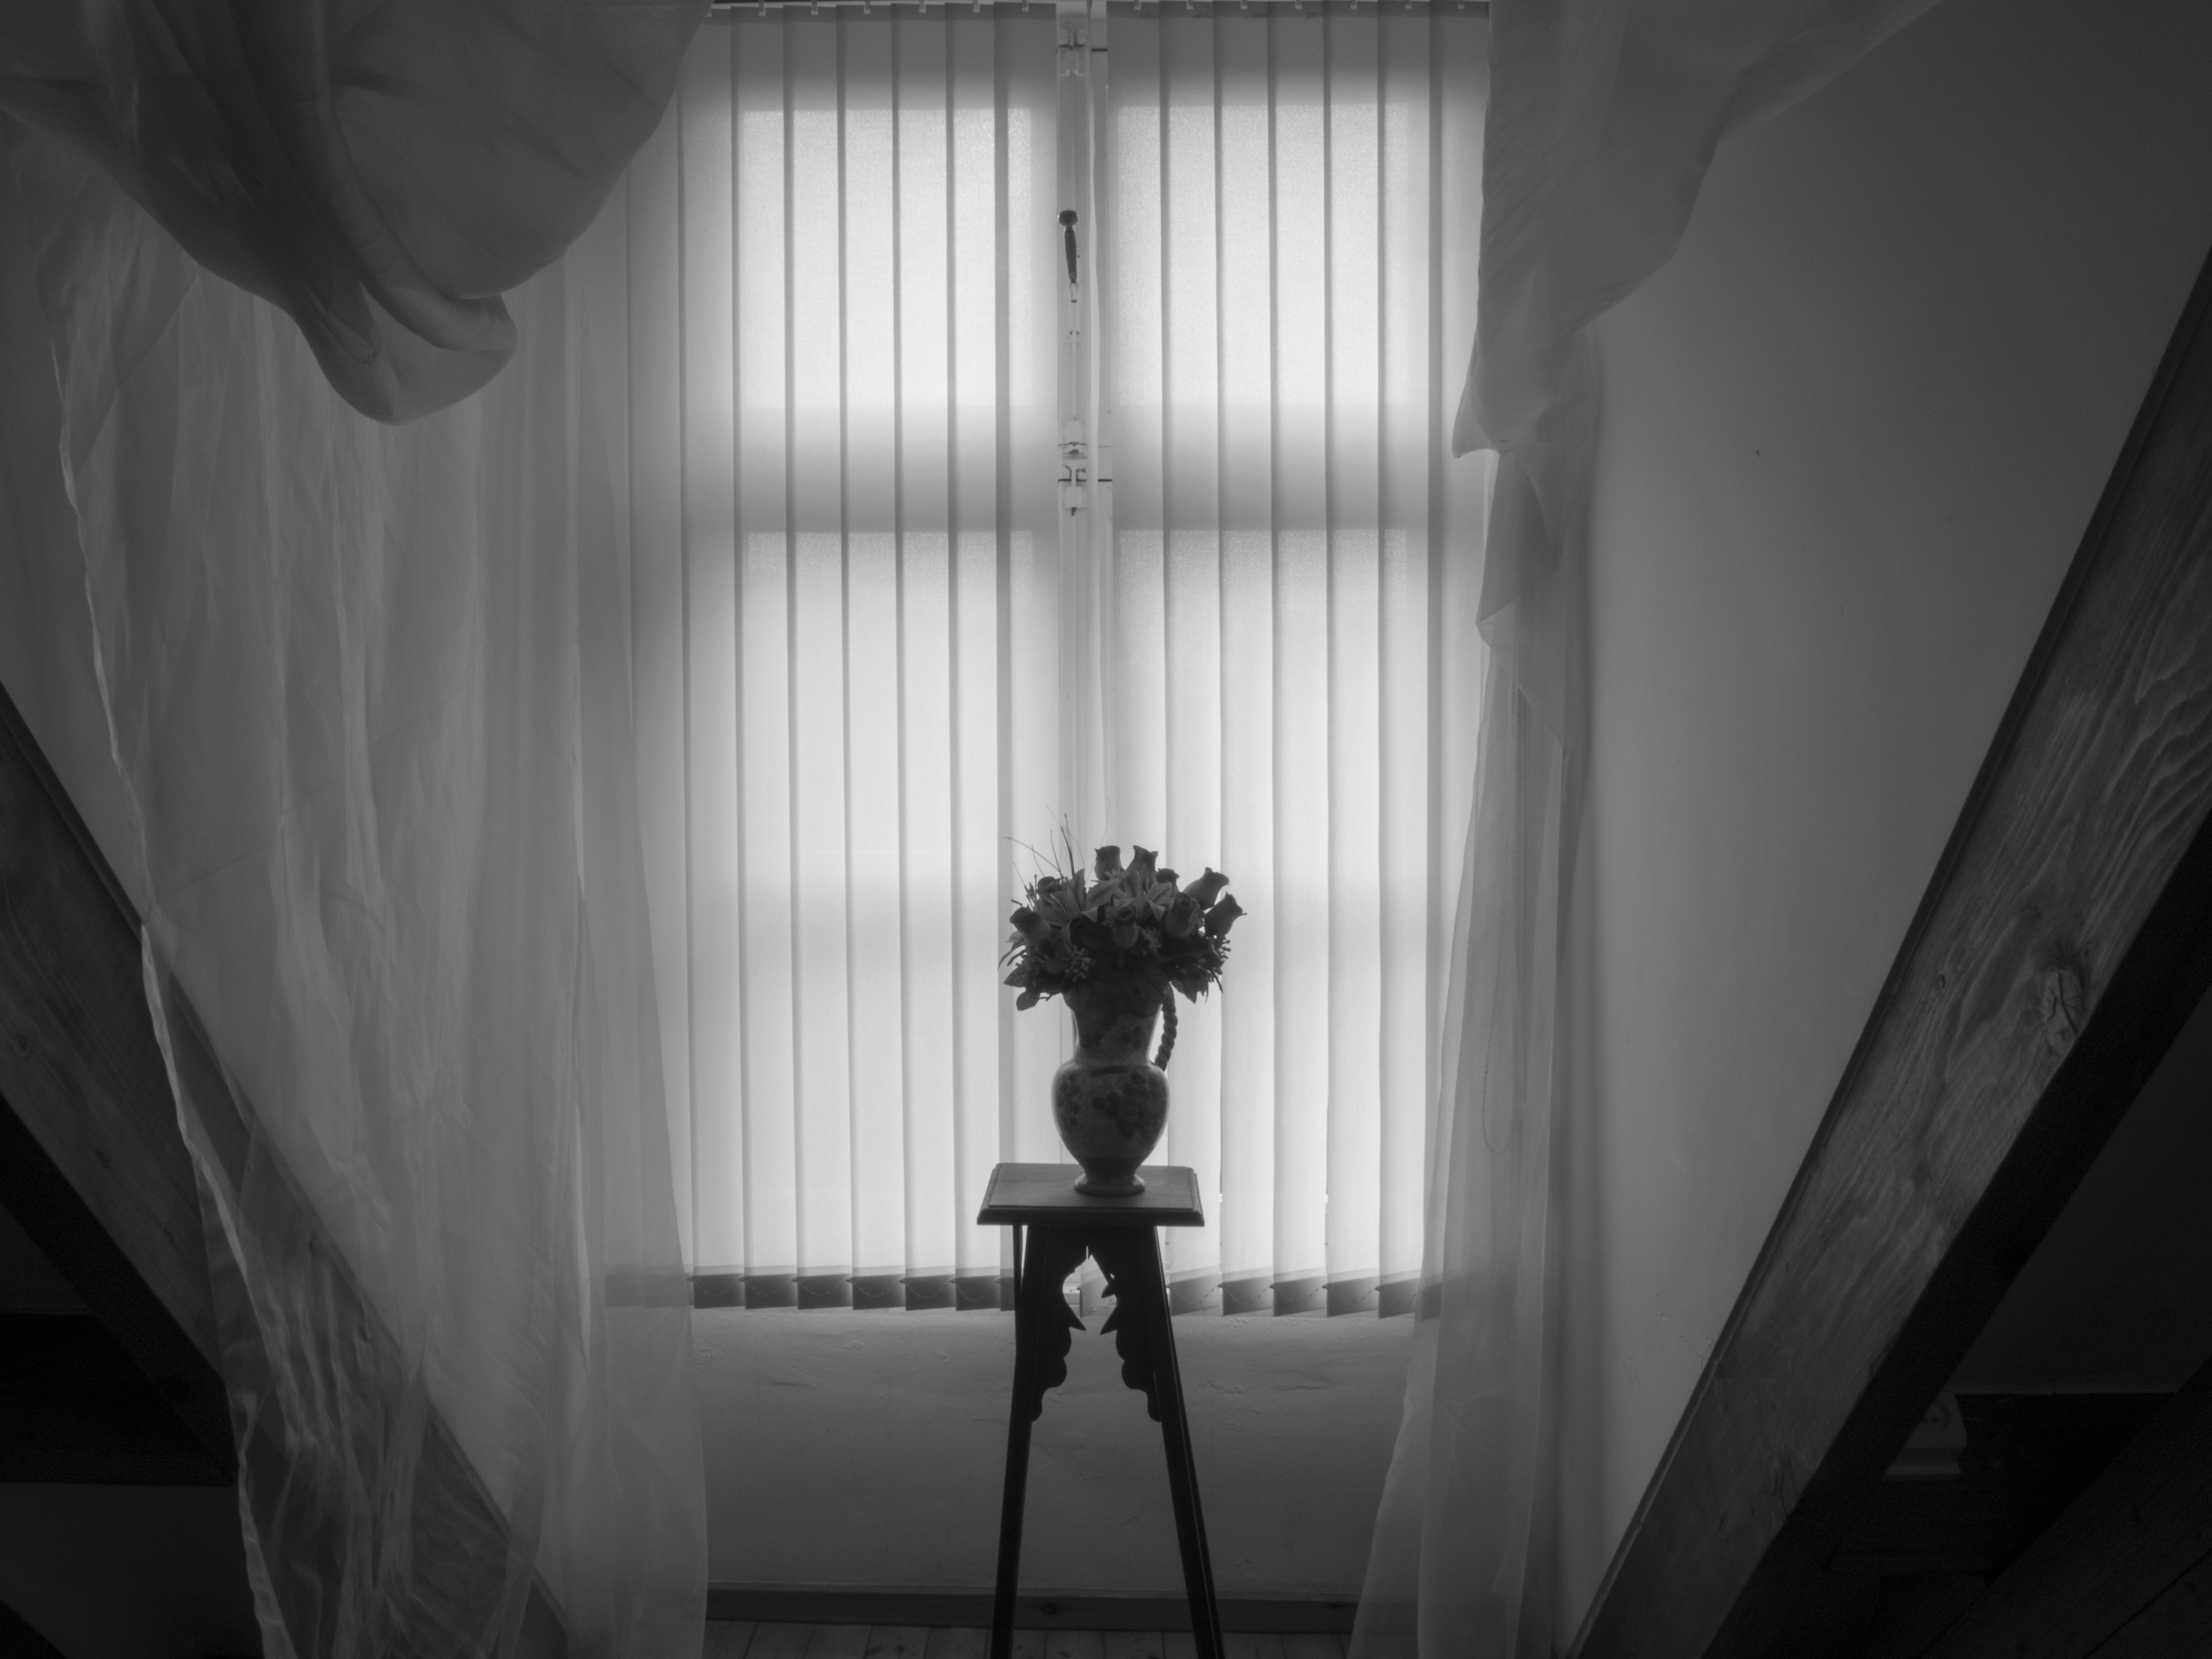
blackandwhite, flowers, dramatic, white, black, photograph, black and white, monochrome photography, light, photography, architecture, structure, snapshot, monochrome, darkness, daylighting, window, symmetry, shadow, angle, still life photography, stock photography